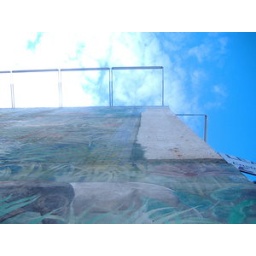
Graffitied building in Philly going up to sky